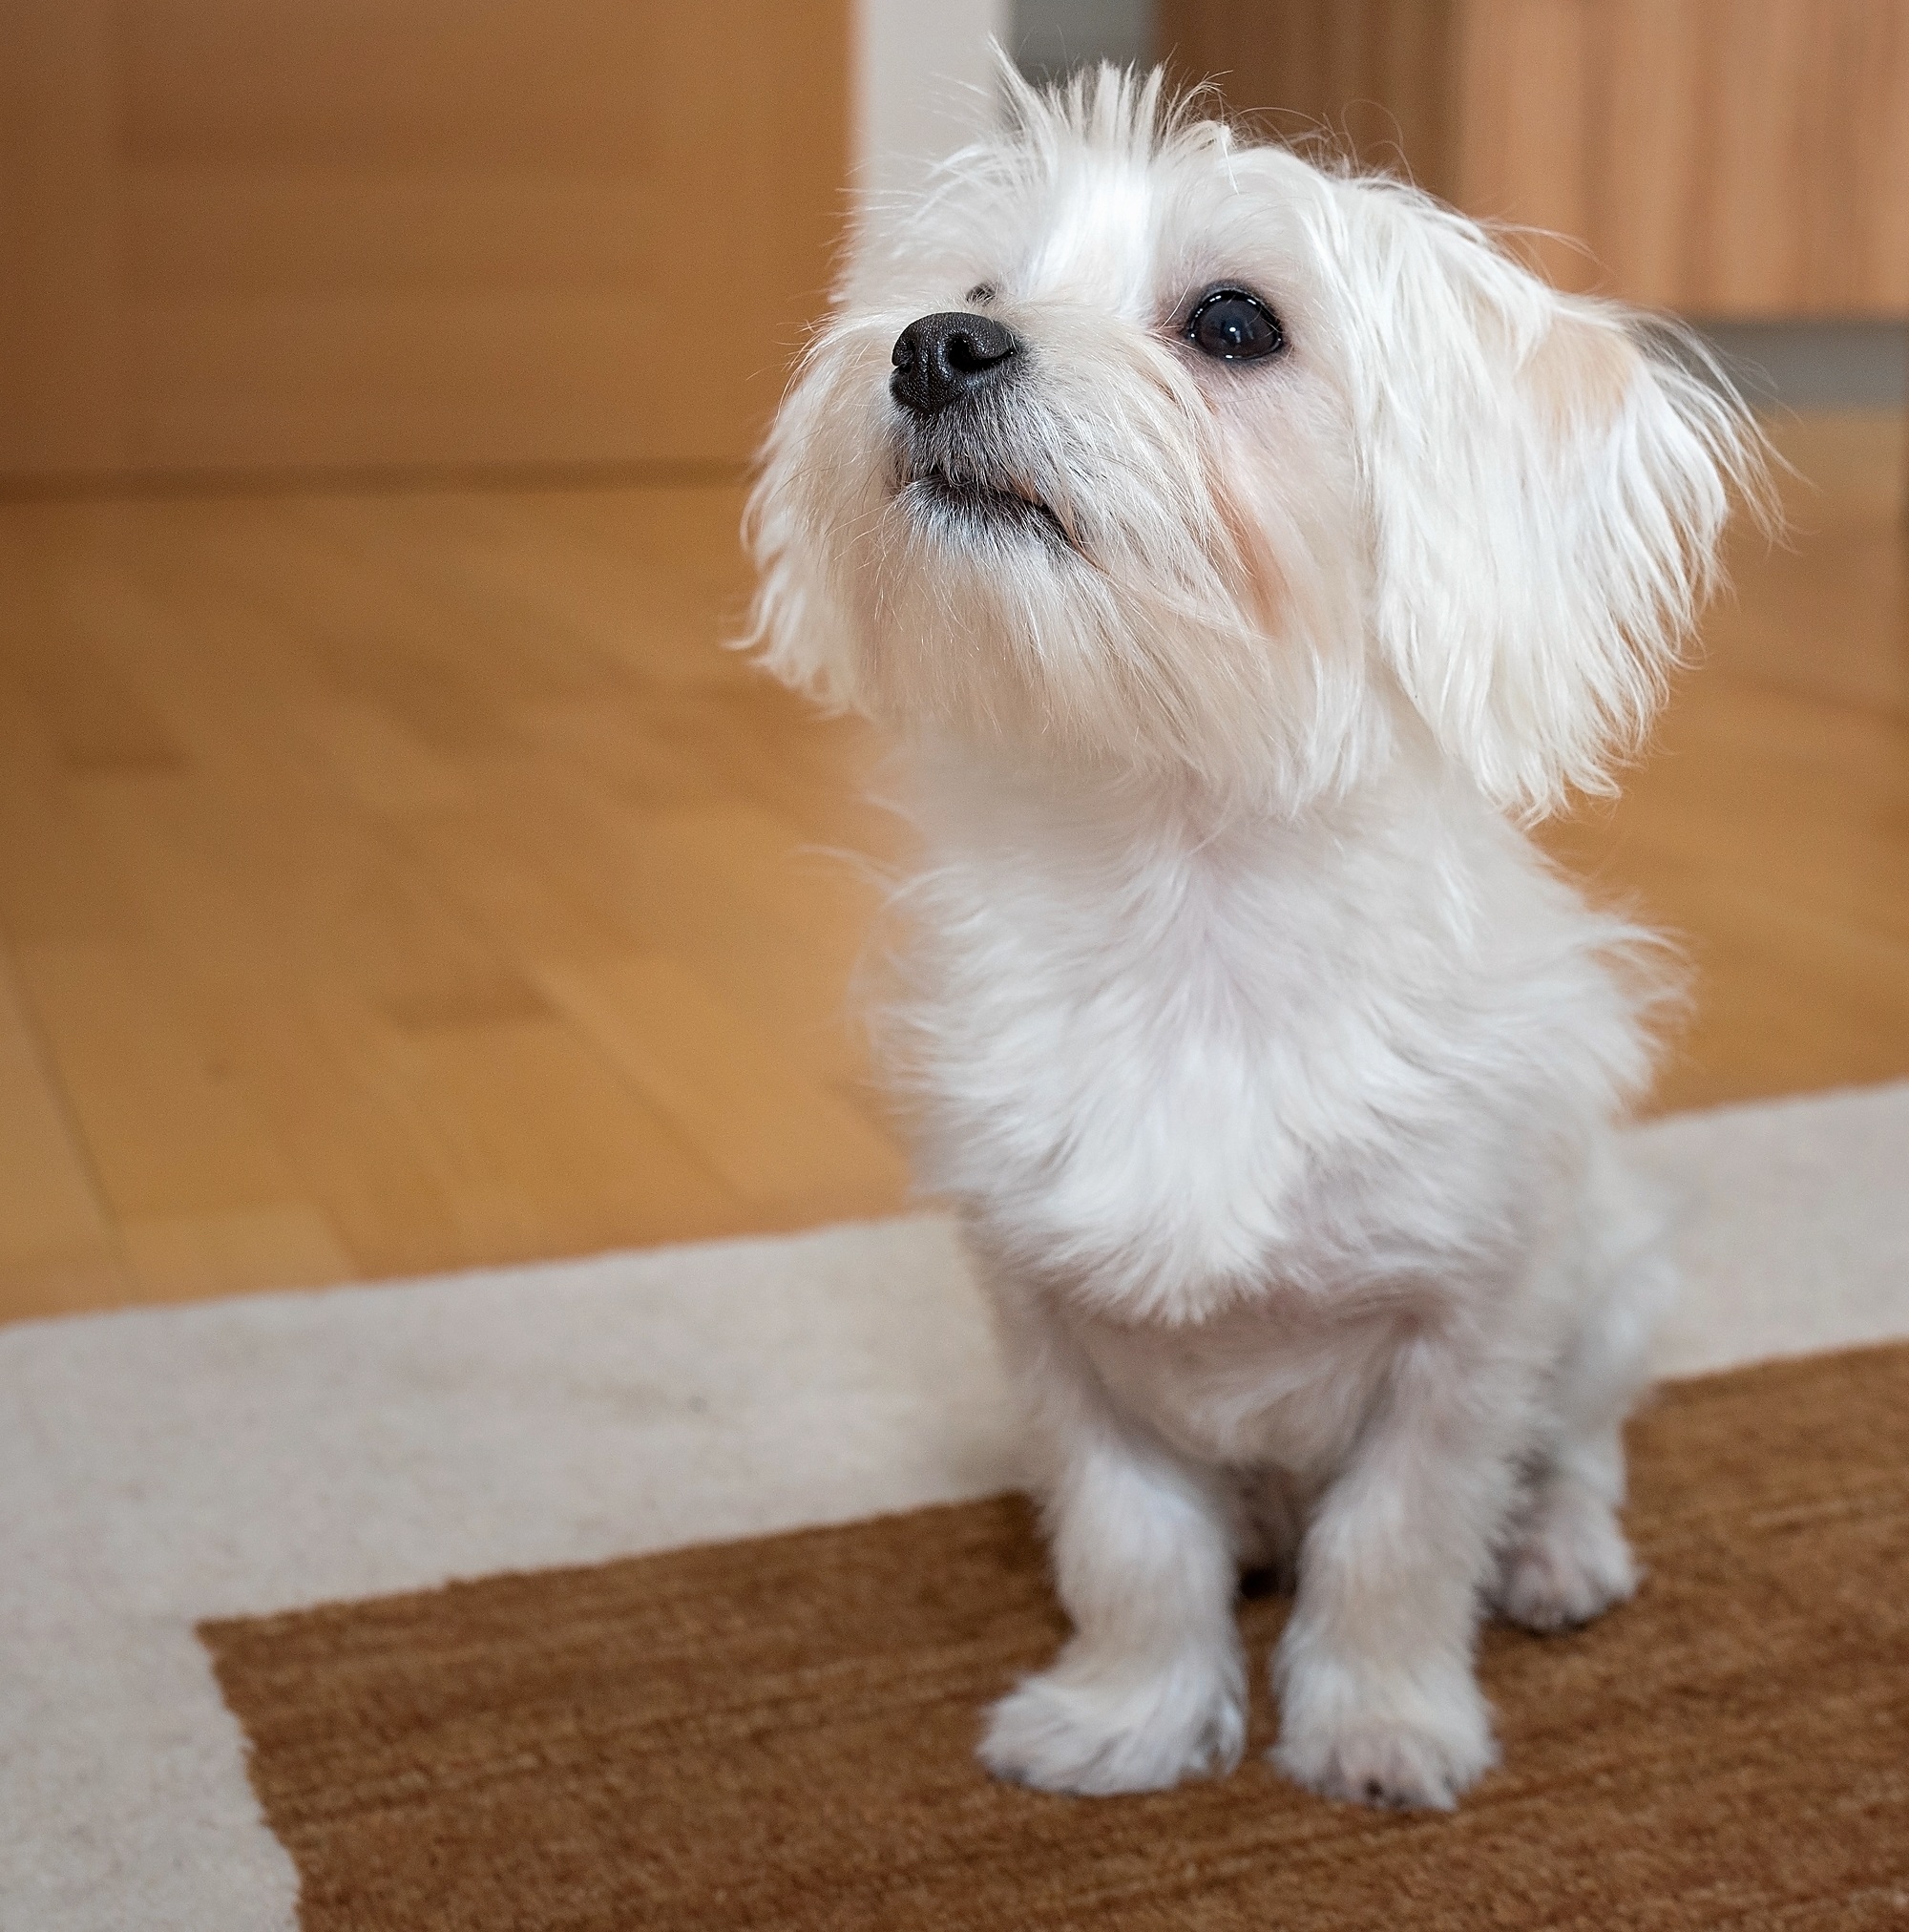
white, sweet, dog, animal, cute, pet, small, mammal, vertebrate, attention, dog breed, lhasa apso, maltese, young dog, bichon, small dog, shih tzu, sitting dog, bolognese, coton de tulear, havanese, dog like mammal, schnoodle, dandie dinmont terrier, morkie, cavachon, chinese imperial dog, lowchen